Sergei Gorkov

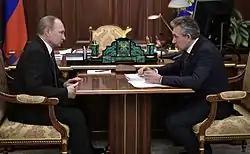
Russian President Vladimir Putin and Gorkov meet at the Kremlin, February 2017

In February 2016, Russian President Vladimir Putin promoted Gorkov to chairman of Vnesheconombank (VEB), succeeding Vladimir Dmitriev. According to Russian sources, Gorkov's connection to the FSB played a part in his appointment to lead VEB; Putin, the former director of the FSB, has appointed several of its members to important roles in Russian government. Founded in 1922, Vnesheconombank is one of the oldest banks in Russia, but was acquired as a state development bank in 2007. During the 2008 financial crisis, Vnesheconombank's status as a state-owned bank forced it to assist the government with the domestic economy. It reorganized struggling banks, purchased two steel companies, bought 175 billion rubles (approximately $3 billion) of sagging shares of Russian companies to keep them afloat, and also heavily invested in struggling Ukrainian banks.